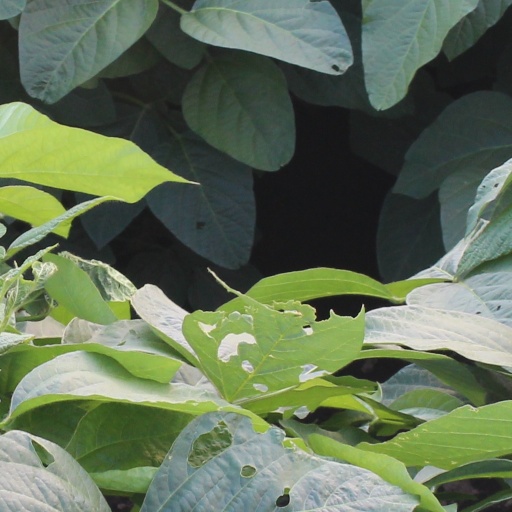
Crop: soybean